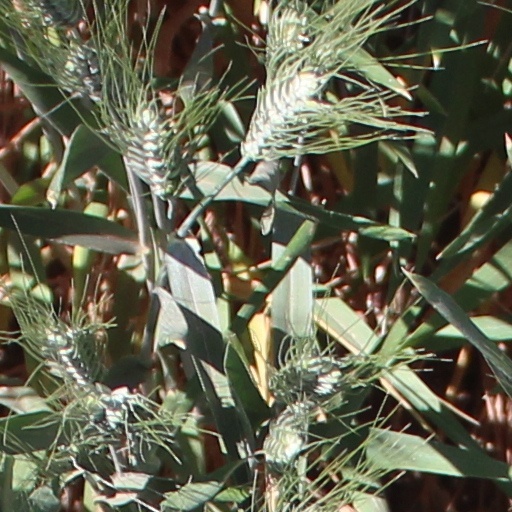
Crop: wheat